Fedw Fawr

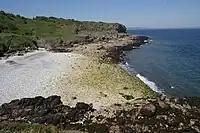
Fedw Fawr coastline

Fedw Fawr is an area on the east coast of Anglesey, North Wales, situated just under four miles north of Beaumaris. It is part of the Arfordir Gogleddol Penmon Site of Special Scientific Interest and is managed by the National Trust. The site covers 20 hectares most of which is made up of peaty gley soil.